Aureus

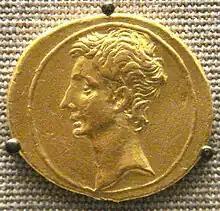
"Aureus" of Octavian,

The aureus ( aurei, 'golden') was the main gold coin of ancient Rome from the 1st century BC to the early 4th century AD, when it was replaced by the "solidus". This type of coin was sporadically issued during the Republic and standardized during the Empire, originally valued at 25 silver "denarii" and 100 "sestertii". It was about the same size as the "denarius", but heavier than the "denarius" since gold is denser than silver.